Årdal

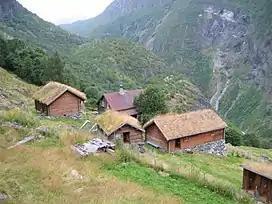
The Avdalen Farm ("Avdalen Gård")

The Avdalen farm is scenically situated on the mountainside above the beautiful Avdalen waterfall in the Utladalen valley. The land was cleared for farming in the 16th century. Abandoned in more recent times, the farm has now been restored to provide restaurant, accommodation and meeting facilities. The mill house can be seen in operation milling grain.